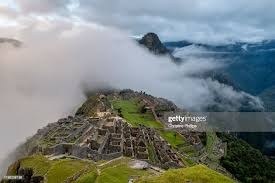
Landmark: Machu Picchu